Shrewsbury School

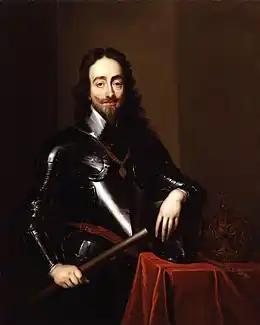
King Charles I occupied the school's buildings for a brief period in 1642 when his capital was at Shrewsbury during the Wars of the Three Kingdoms/English Civil War.

Ashton resigned his headmastership in 1568. From 1571, Ashton was in the service of Walter Devereux, 1st Earl of Essex, was involved in the education of his son the 2nd Earl, and was employed in confidential communications with Queen Elizabeth I and the Privy Council.